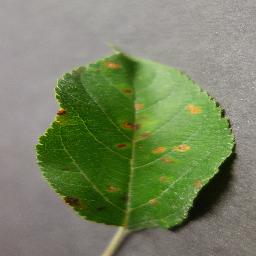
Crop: apple
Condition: cedar_rust